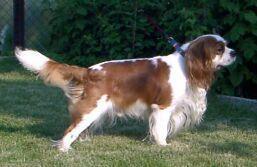
Blenheim_spaniel